Edward Luttwak

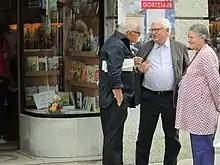
Edward Luttwak holds an issue of "Lotta Comunista", Italian Left Communist monthly.

Before the first Persian Gulf War Luttwak incorrectly predicted that Iraqi President Saddam Hussein would evacuate Kuwait "after a week or two of bombing [the bombing continued for six weeks without inducing him to do so] and warned that the use of ground forces without heavy preliminary bombing 'could make Desert Storm a bloody, grinding combat with thousands of (US) casualties.'" Writing a month into the bombing, Luttwak still opposed a ground campaign. He forecast that it would lead inevitably to a military occupation of Iraq from which the United States would be unable to disengage without disastrous foreign policy consequences.